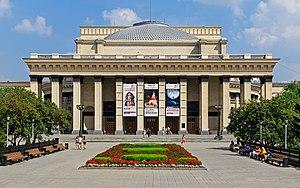
Le théâtre d'opéra et de ballet de Novossibirsk est le théâtre le plus important de Novossibirsk et de Sibérie. Il fut achevé en février 1944, l'inauguration ayant eu lieu le 12 mai 1945.
L’architecture russe s’enracine dans la culture matérielle de l'état slave des Rus' de Kiev. À la chute du royaume de Kiev, l’histoire de l'architecture russe s’est poursuivie dans les principautés de Vladimir-Souzdal, de Novgorod, puis dans les États successifs du tsarat de Russie, de l’Empire russe, et de l’Union soviétique, jusqu'à l'actuelle fédération de Russie.